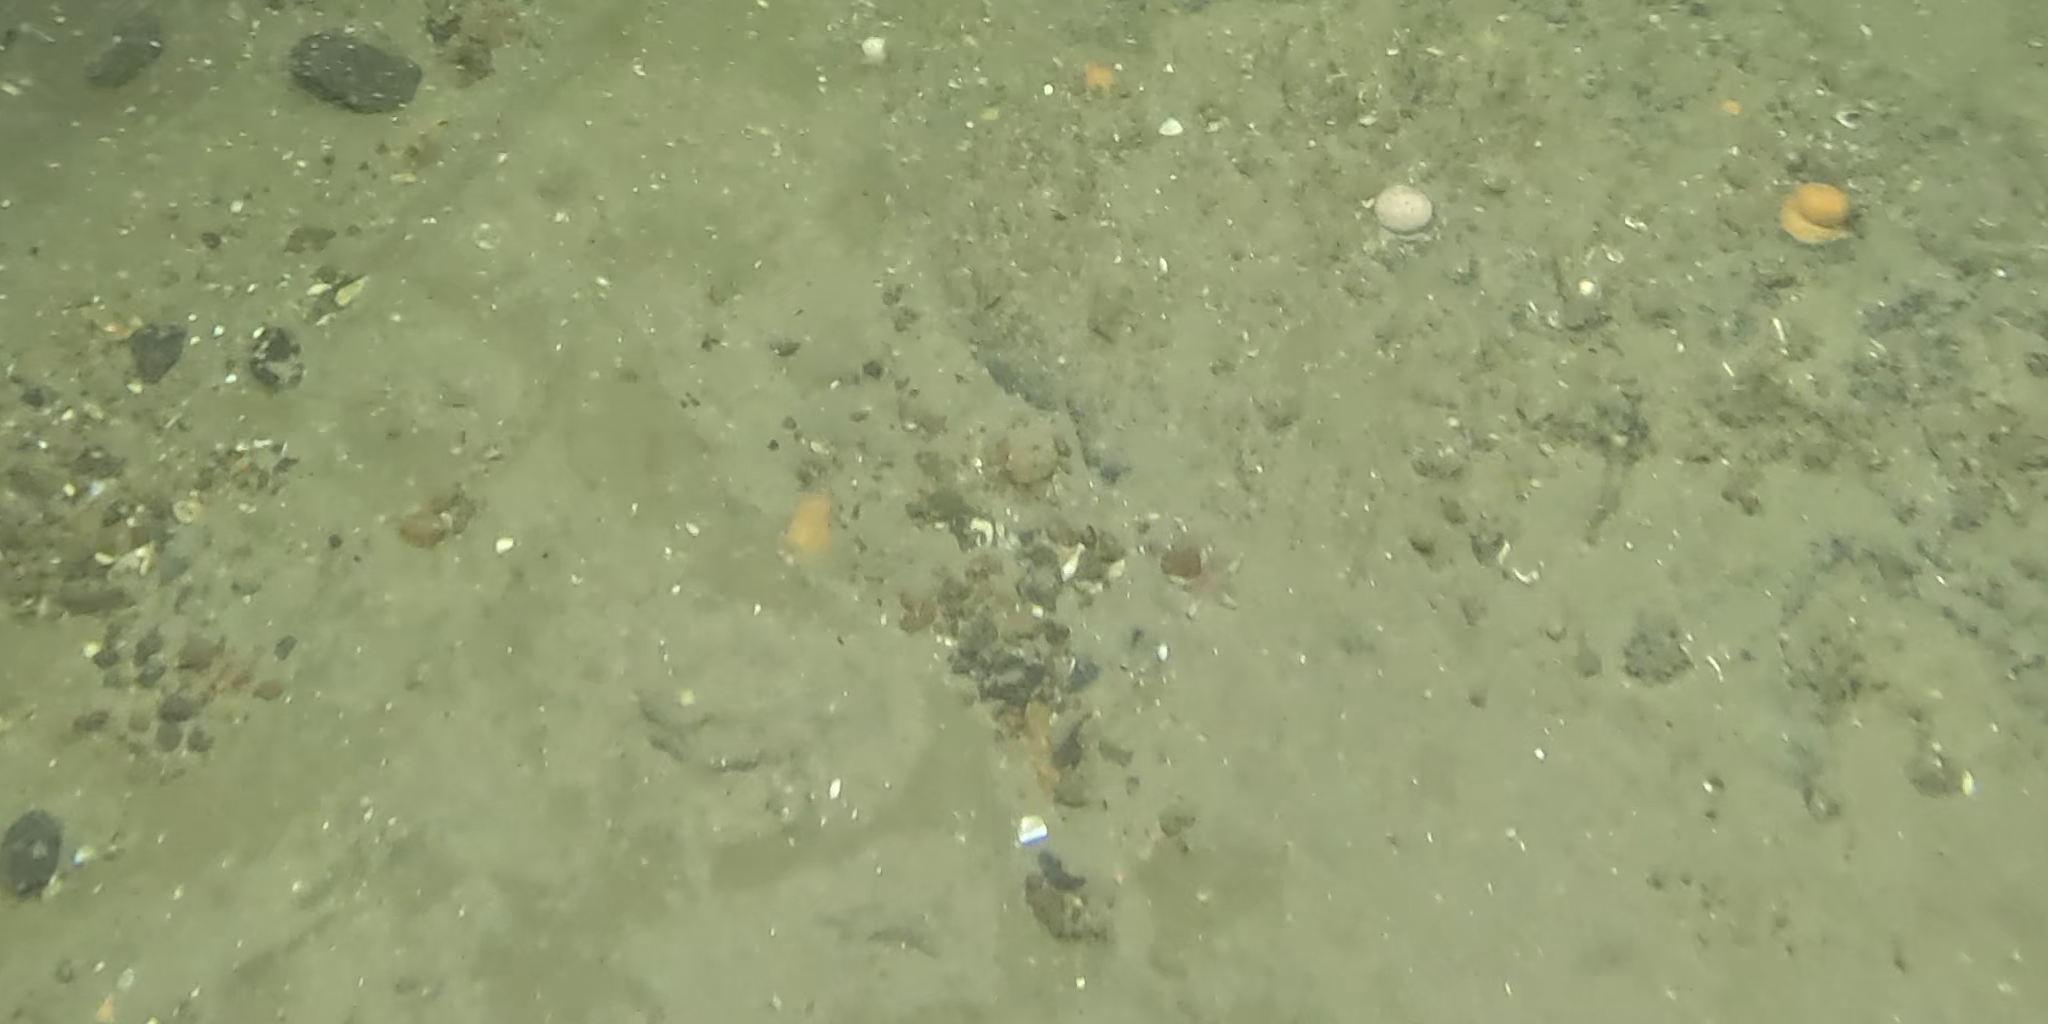
Seabed habitat: stone